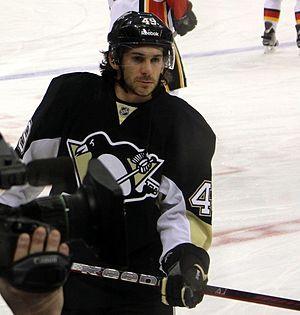
Brian Gibbons est un joueur professionnel américain de hockey sur glace qui évolue au poste d'ailier droit.